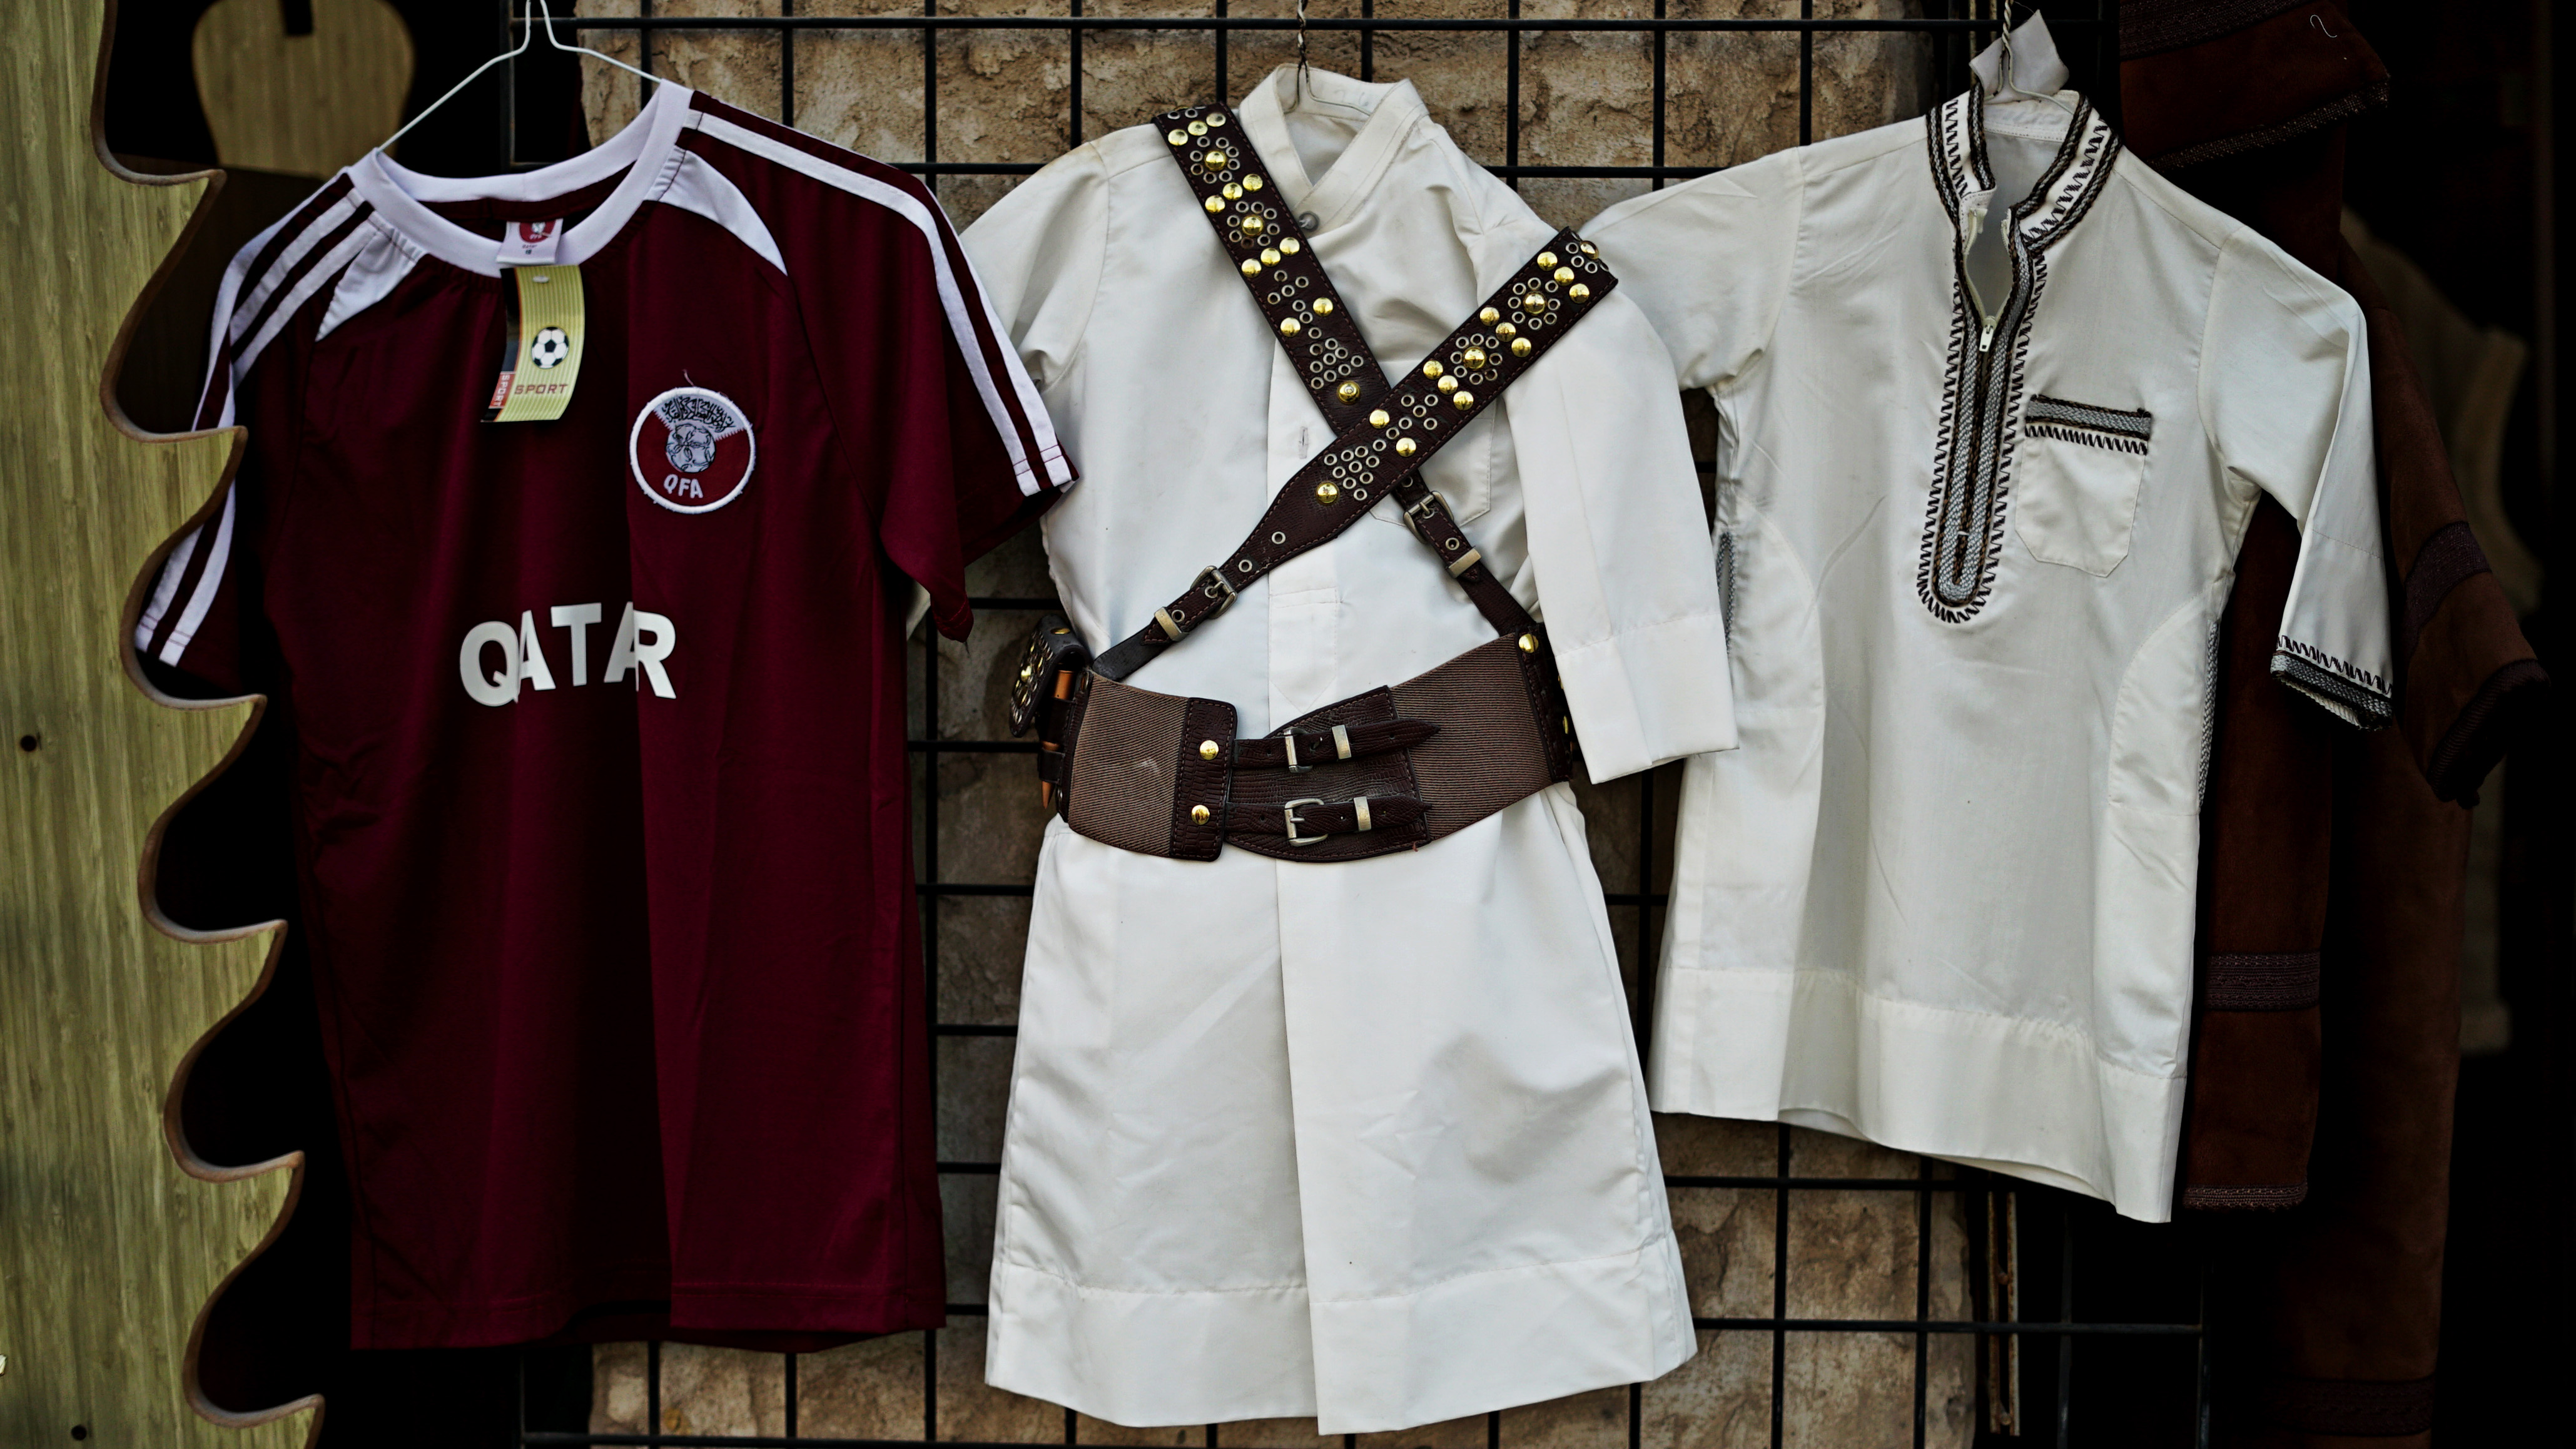
clothing, uniform, sports uniform, sleeve, jersey, sportswear, t shirt, shirt